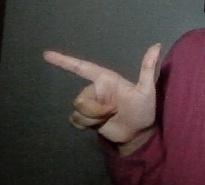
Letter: yaa